Canary white-eye

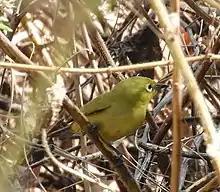
Yellow white-eye at Moochalabra Dam, WA

The bird is found in mangrove, mangal and adjacent riverine vegetation. They feed on insects including larvae in the outer foliage of small trees or shrubs and occasionally on muddy mangrove flats. They are gregarious, usually found in pairs or small flocks.